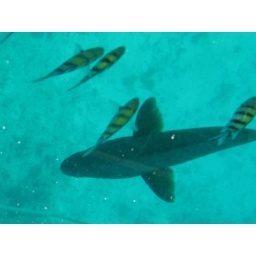
Big fish under the boat